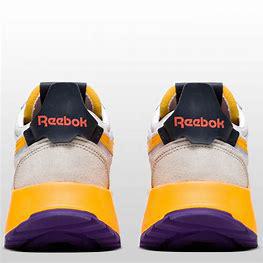
Brand: Reebok
Model: Cl Legacy